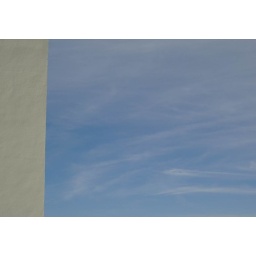
I like the blue of the sky against the white of the necropolis tourist office.